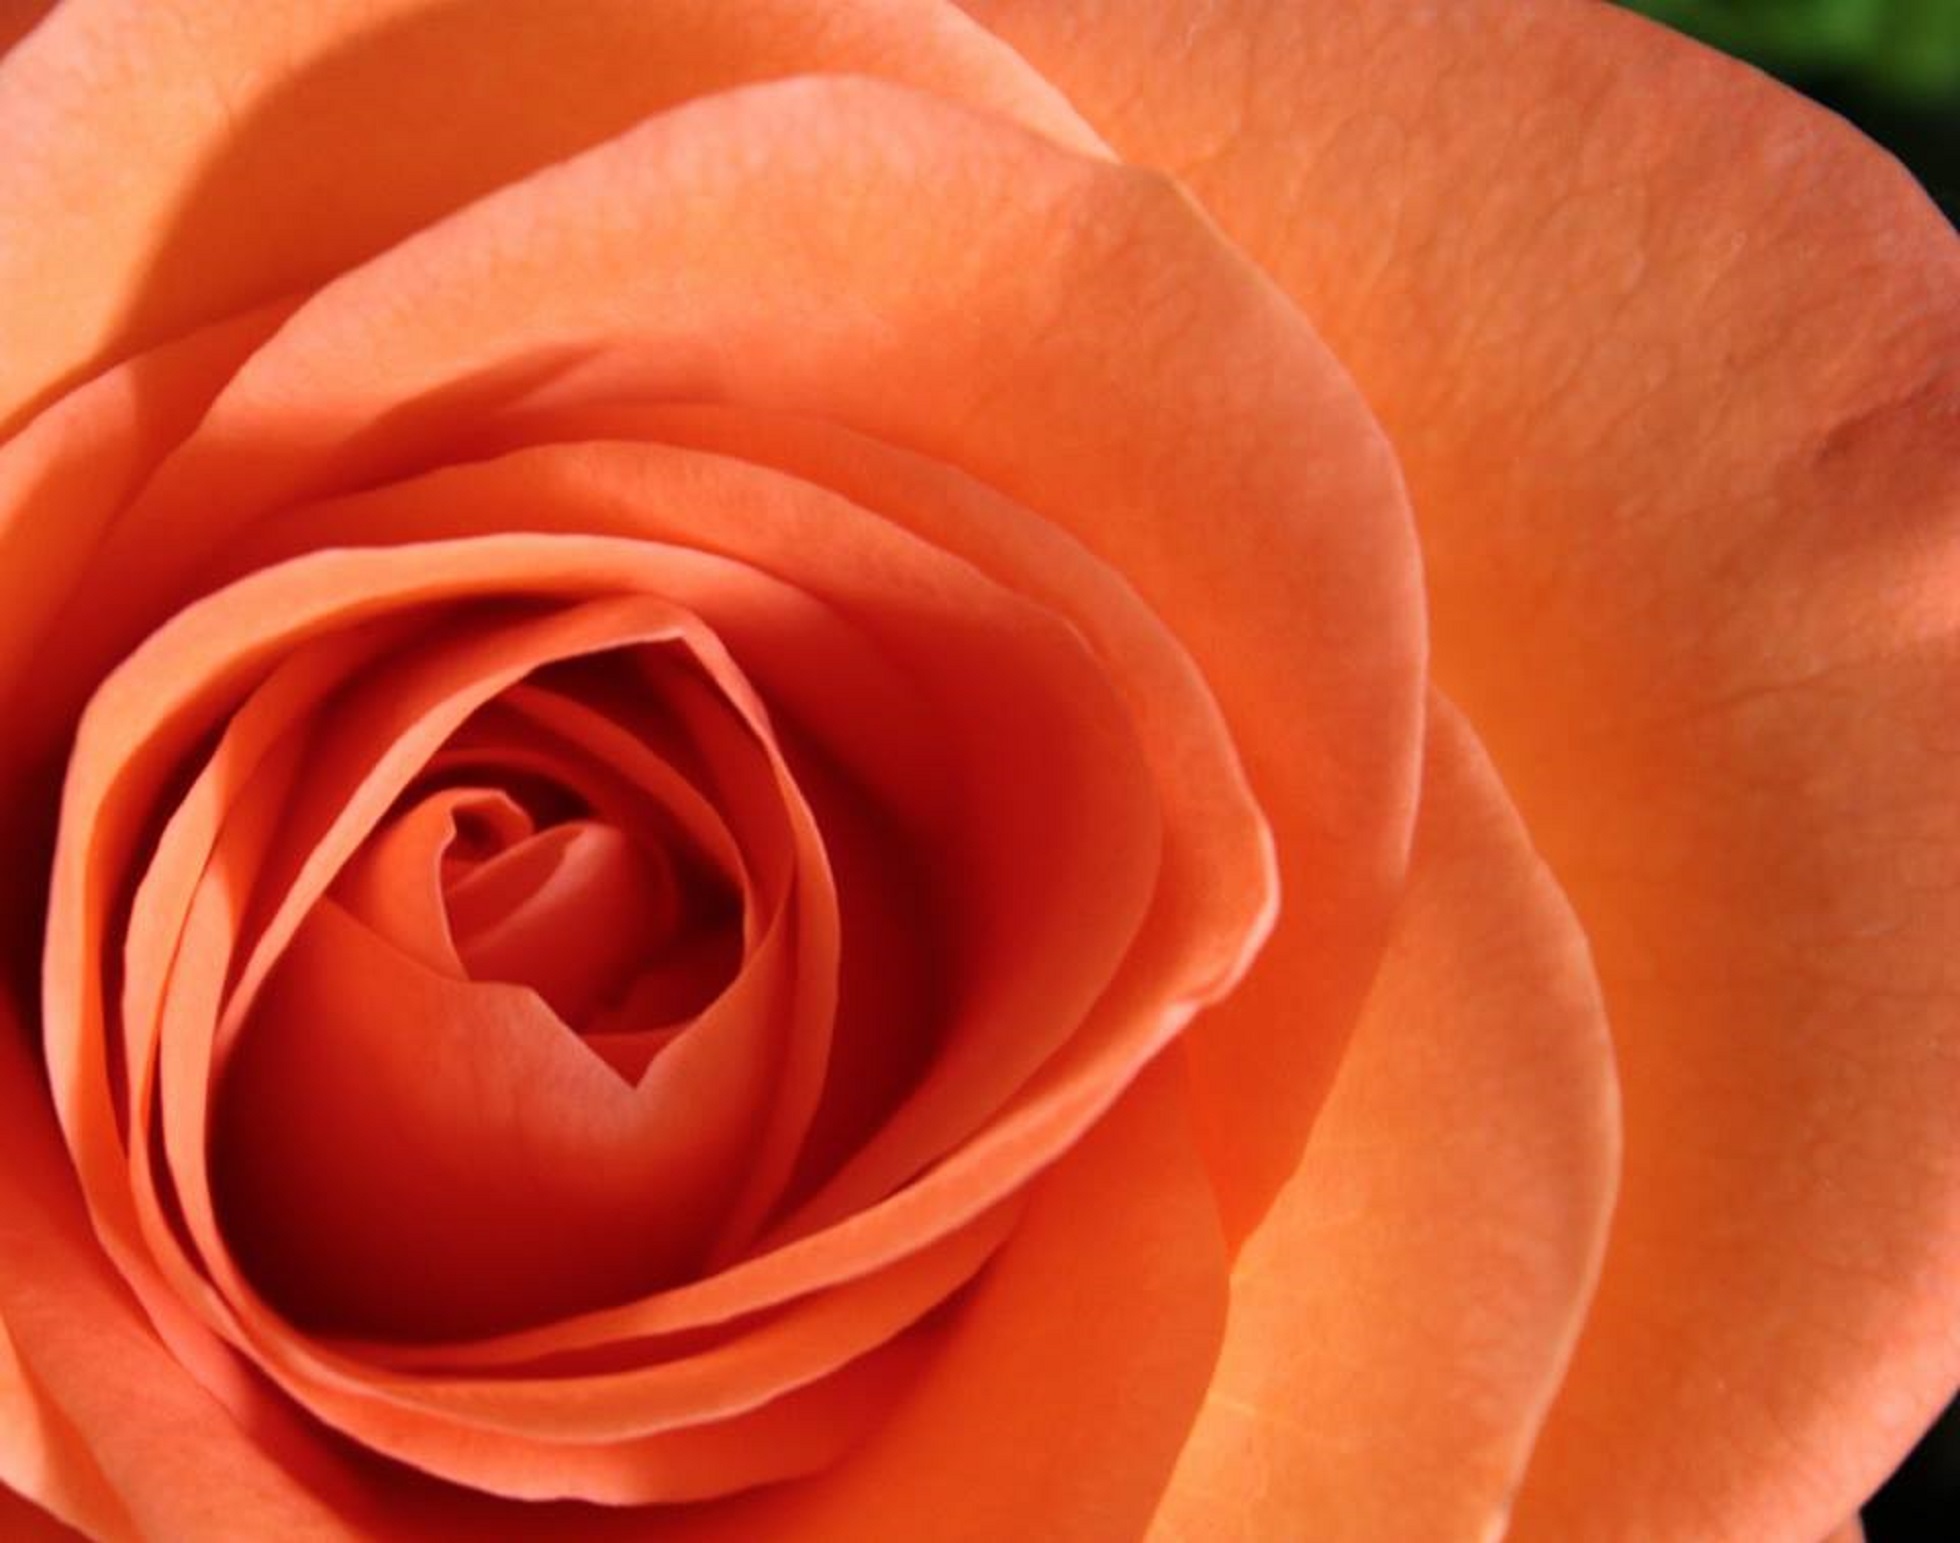
plant, flower, petal, rose, orange, red, close up, petals, peach, floribunda, macro photography, flowering plant, garden roses, rose family, plant stem, land plant